Communications-based train control

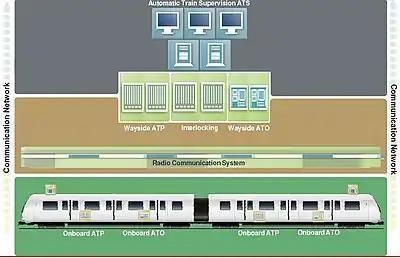
The architecture of a CBTC system

Thus, although a CBTC architecture is always depending on the supplier and its technical approach, the following logical components may be found generally in a typical CBTC architecture: